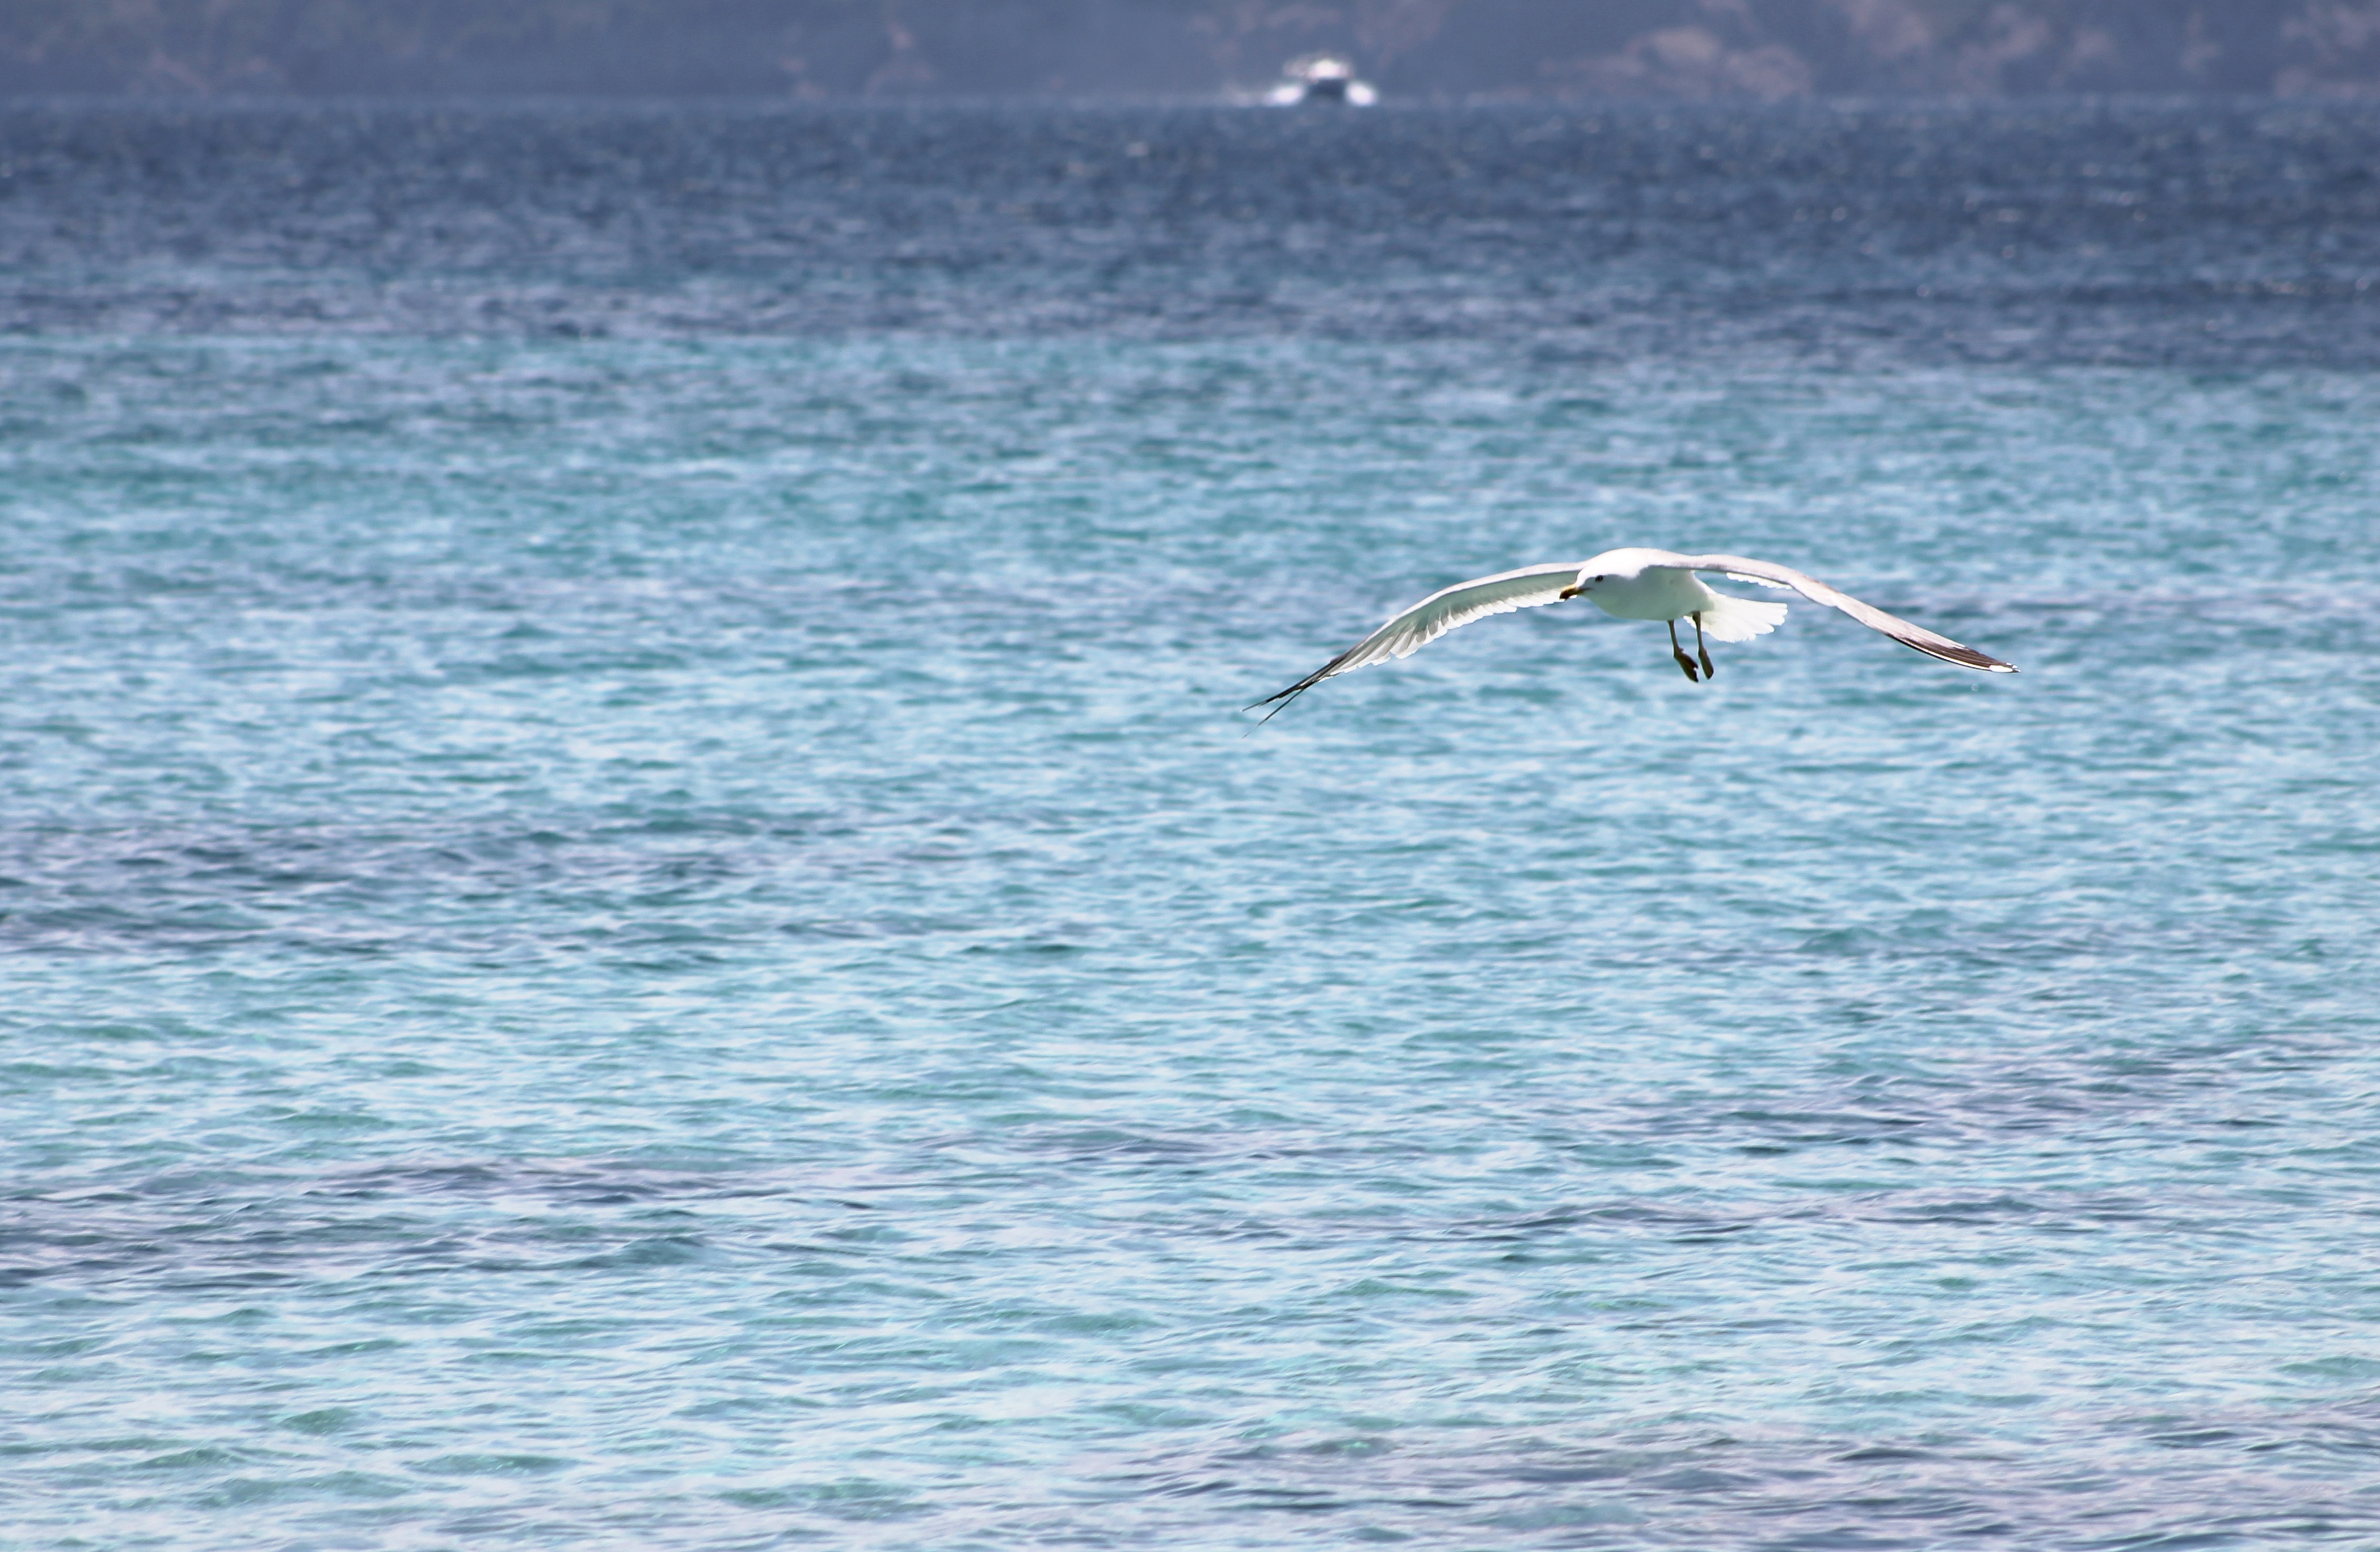
beach, sea, coast, nature, ocean, bird, shore, wave, seabird, fly, seagull, costa, ave